Nissan R90C

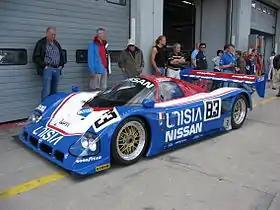
A Nissan R90CK at DAMC 05 Oldtimer Festival Nürburgring in June 2007.

The Nissan R90C was a platform used for Group C racing cars built in 1990 by Nissan Motors for competition in World Sportscar Championship (WSC) based in Europe and the All Japan Sports Prototype Championship (JSPC). The cars based on the basic R90C platform would compete until 1993 before Nissan chose to withdraw from sports car racing, not returning until 1997. It won three JSPC championships and several significant endurance races during its career.